Tyra Lundgren

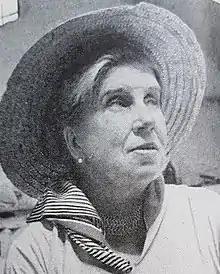
Tyra Lundgren

Tyra Carolina Lundgren (9 January 1897 – 20 November 1979) was a Swedish painter, ceramist, glass and textile designer, and writer. One of the most versatile artists and modernists of the 20th century, Lundgren was the first woman to design glass for Paolo Venini, and emerged as a pioneer of the Swedish Grace style. In 1950, she was awarded the Swedish royal medal Litteris et Artibus in recognition of her artistic career.